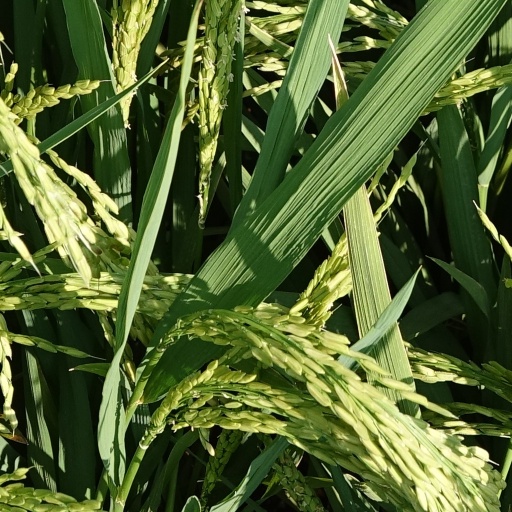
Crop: rice